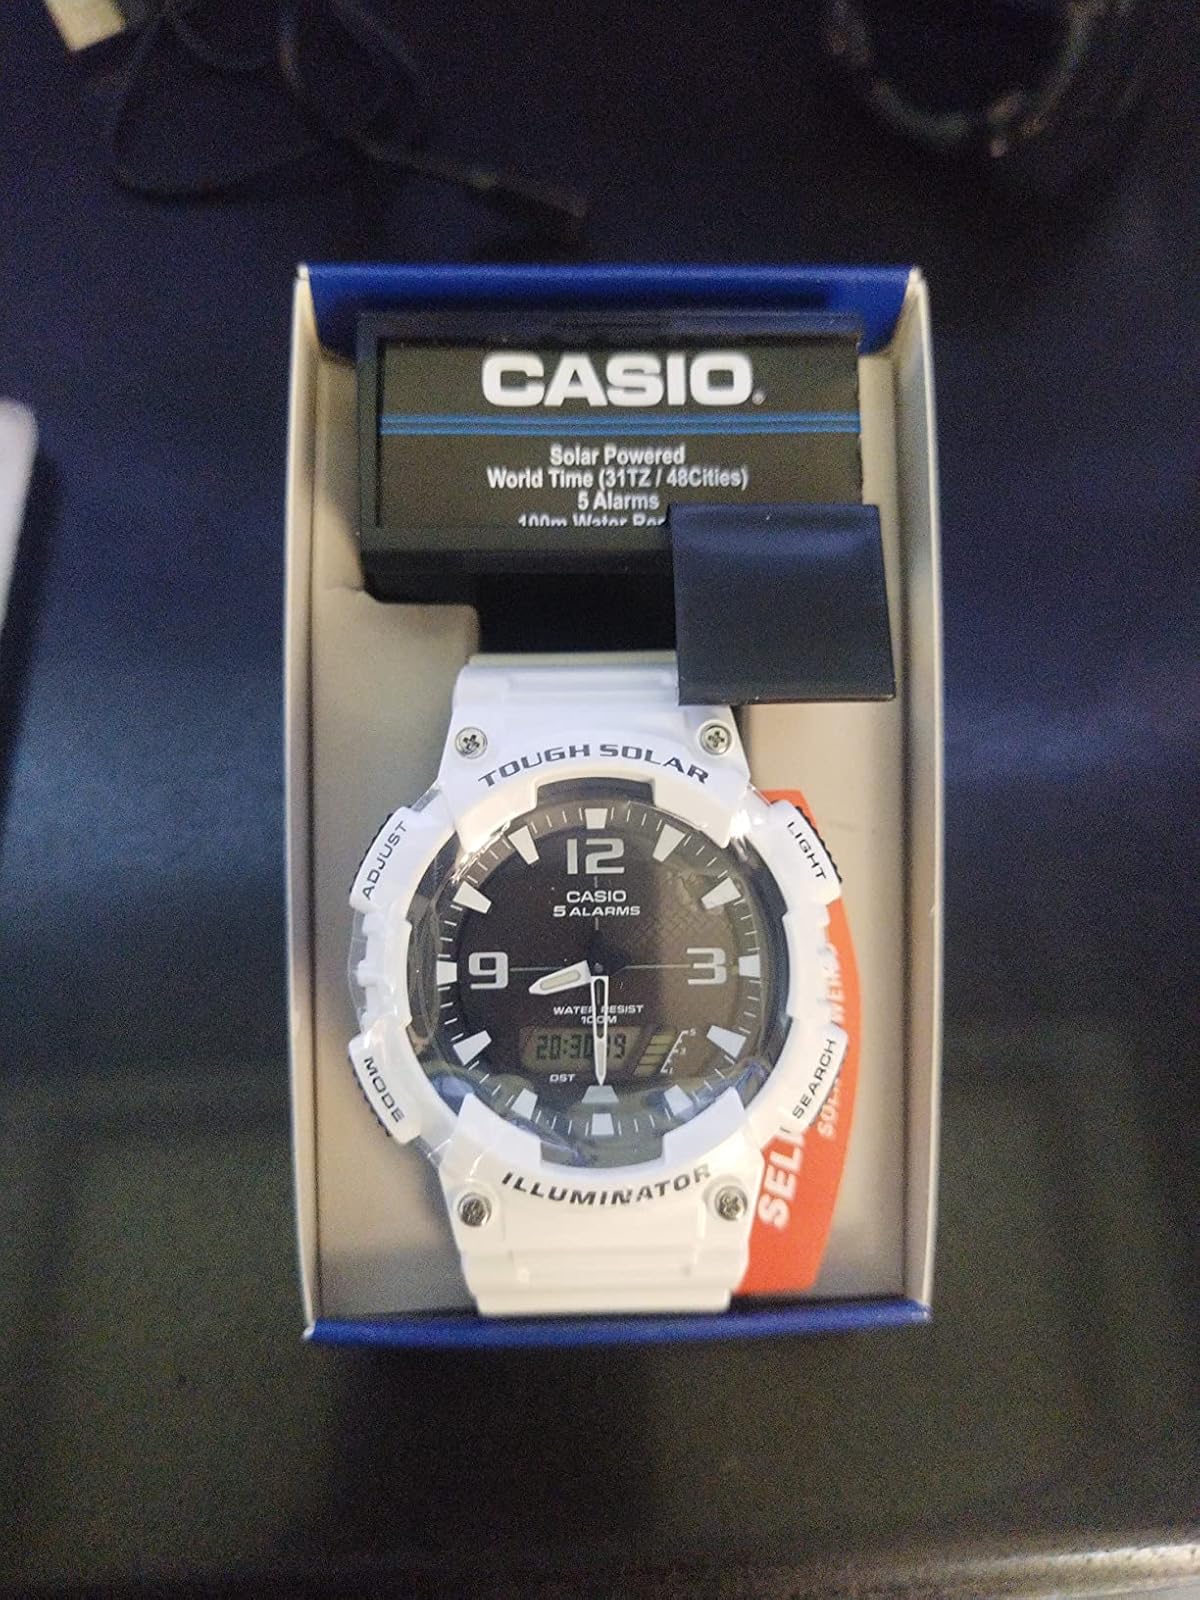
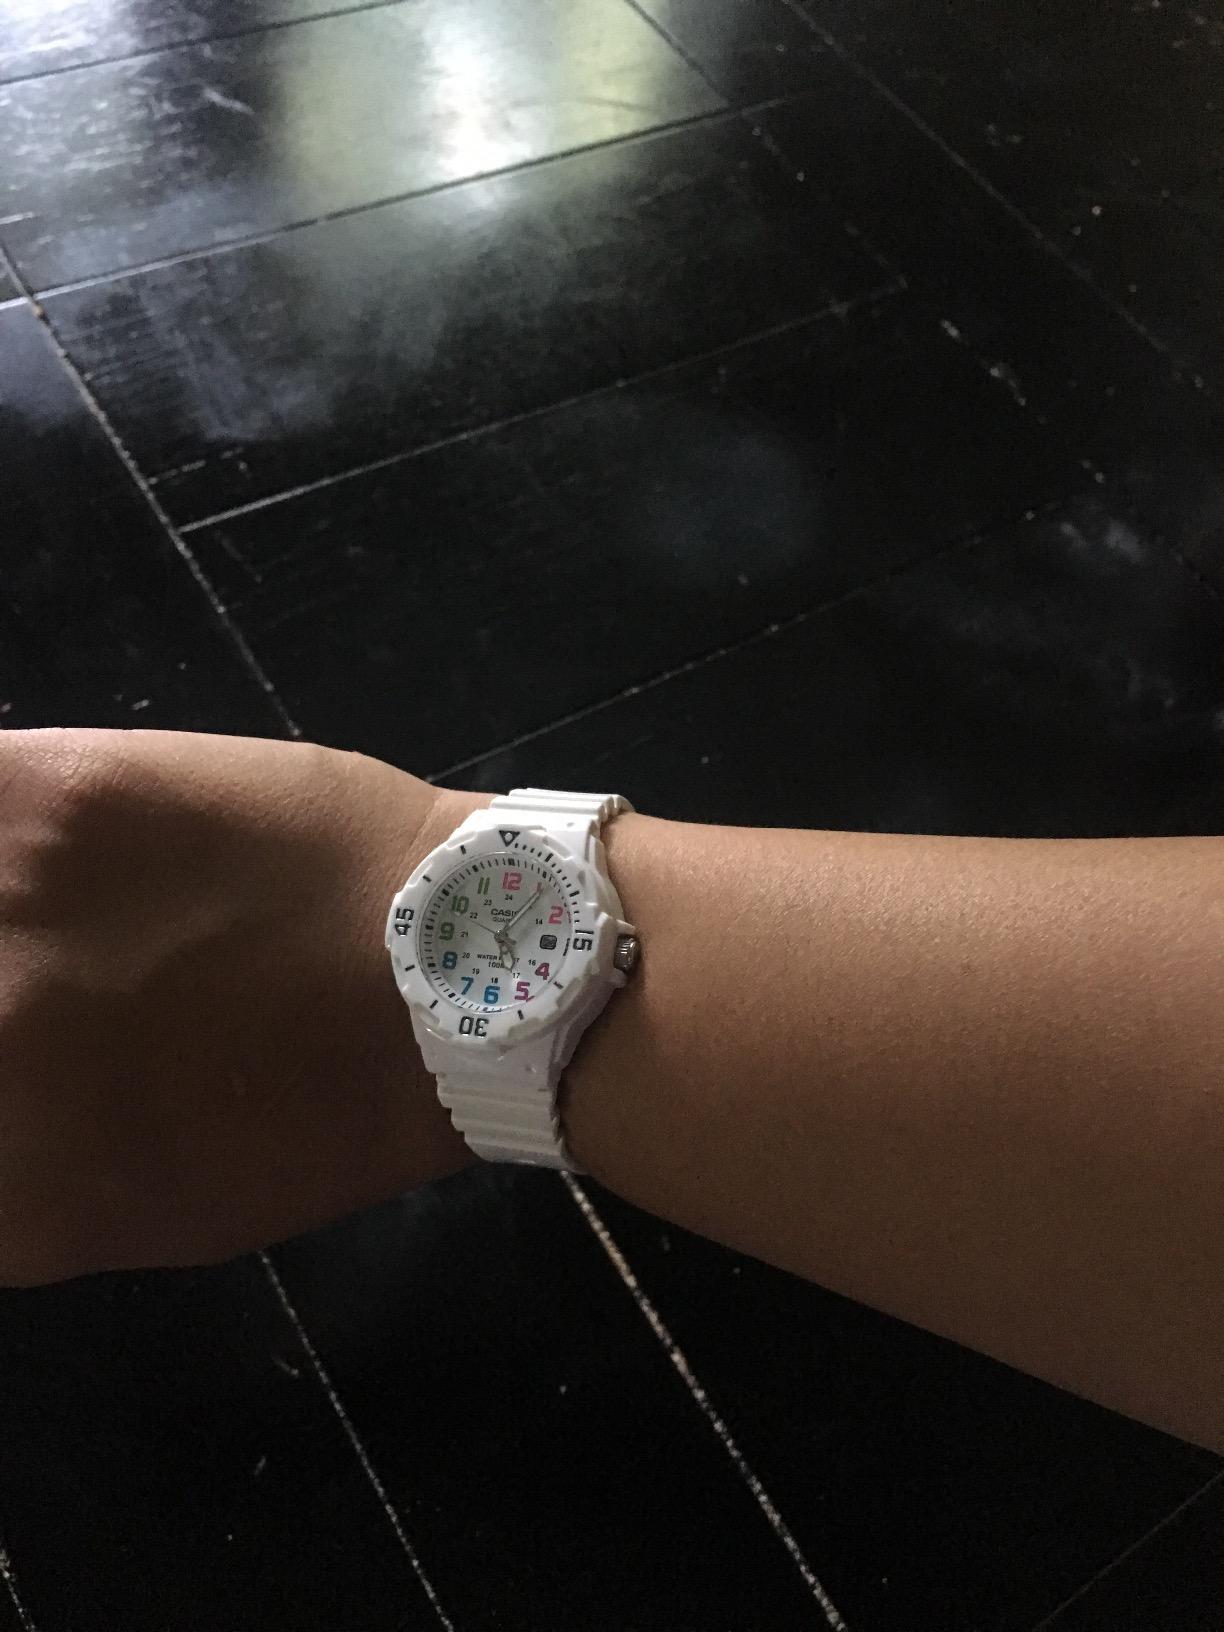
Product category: accessories_watch
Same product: no